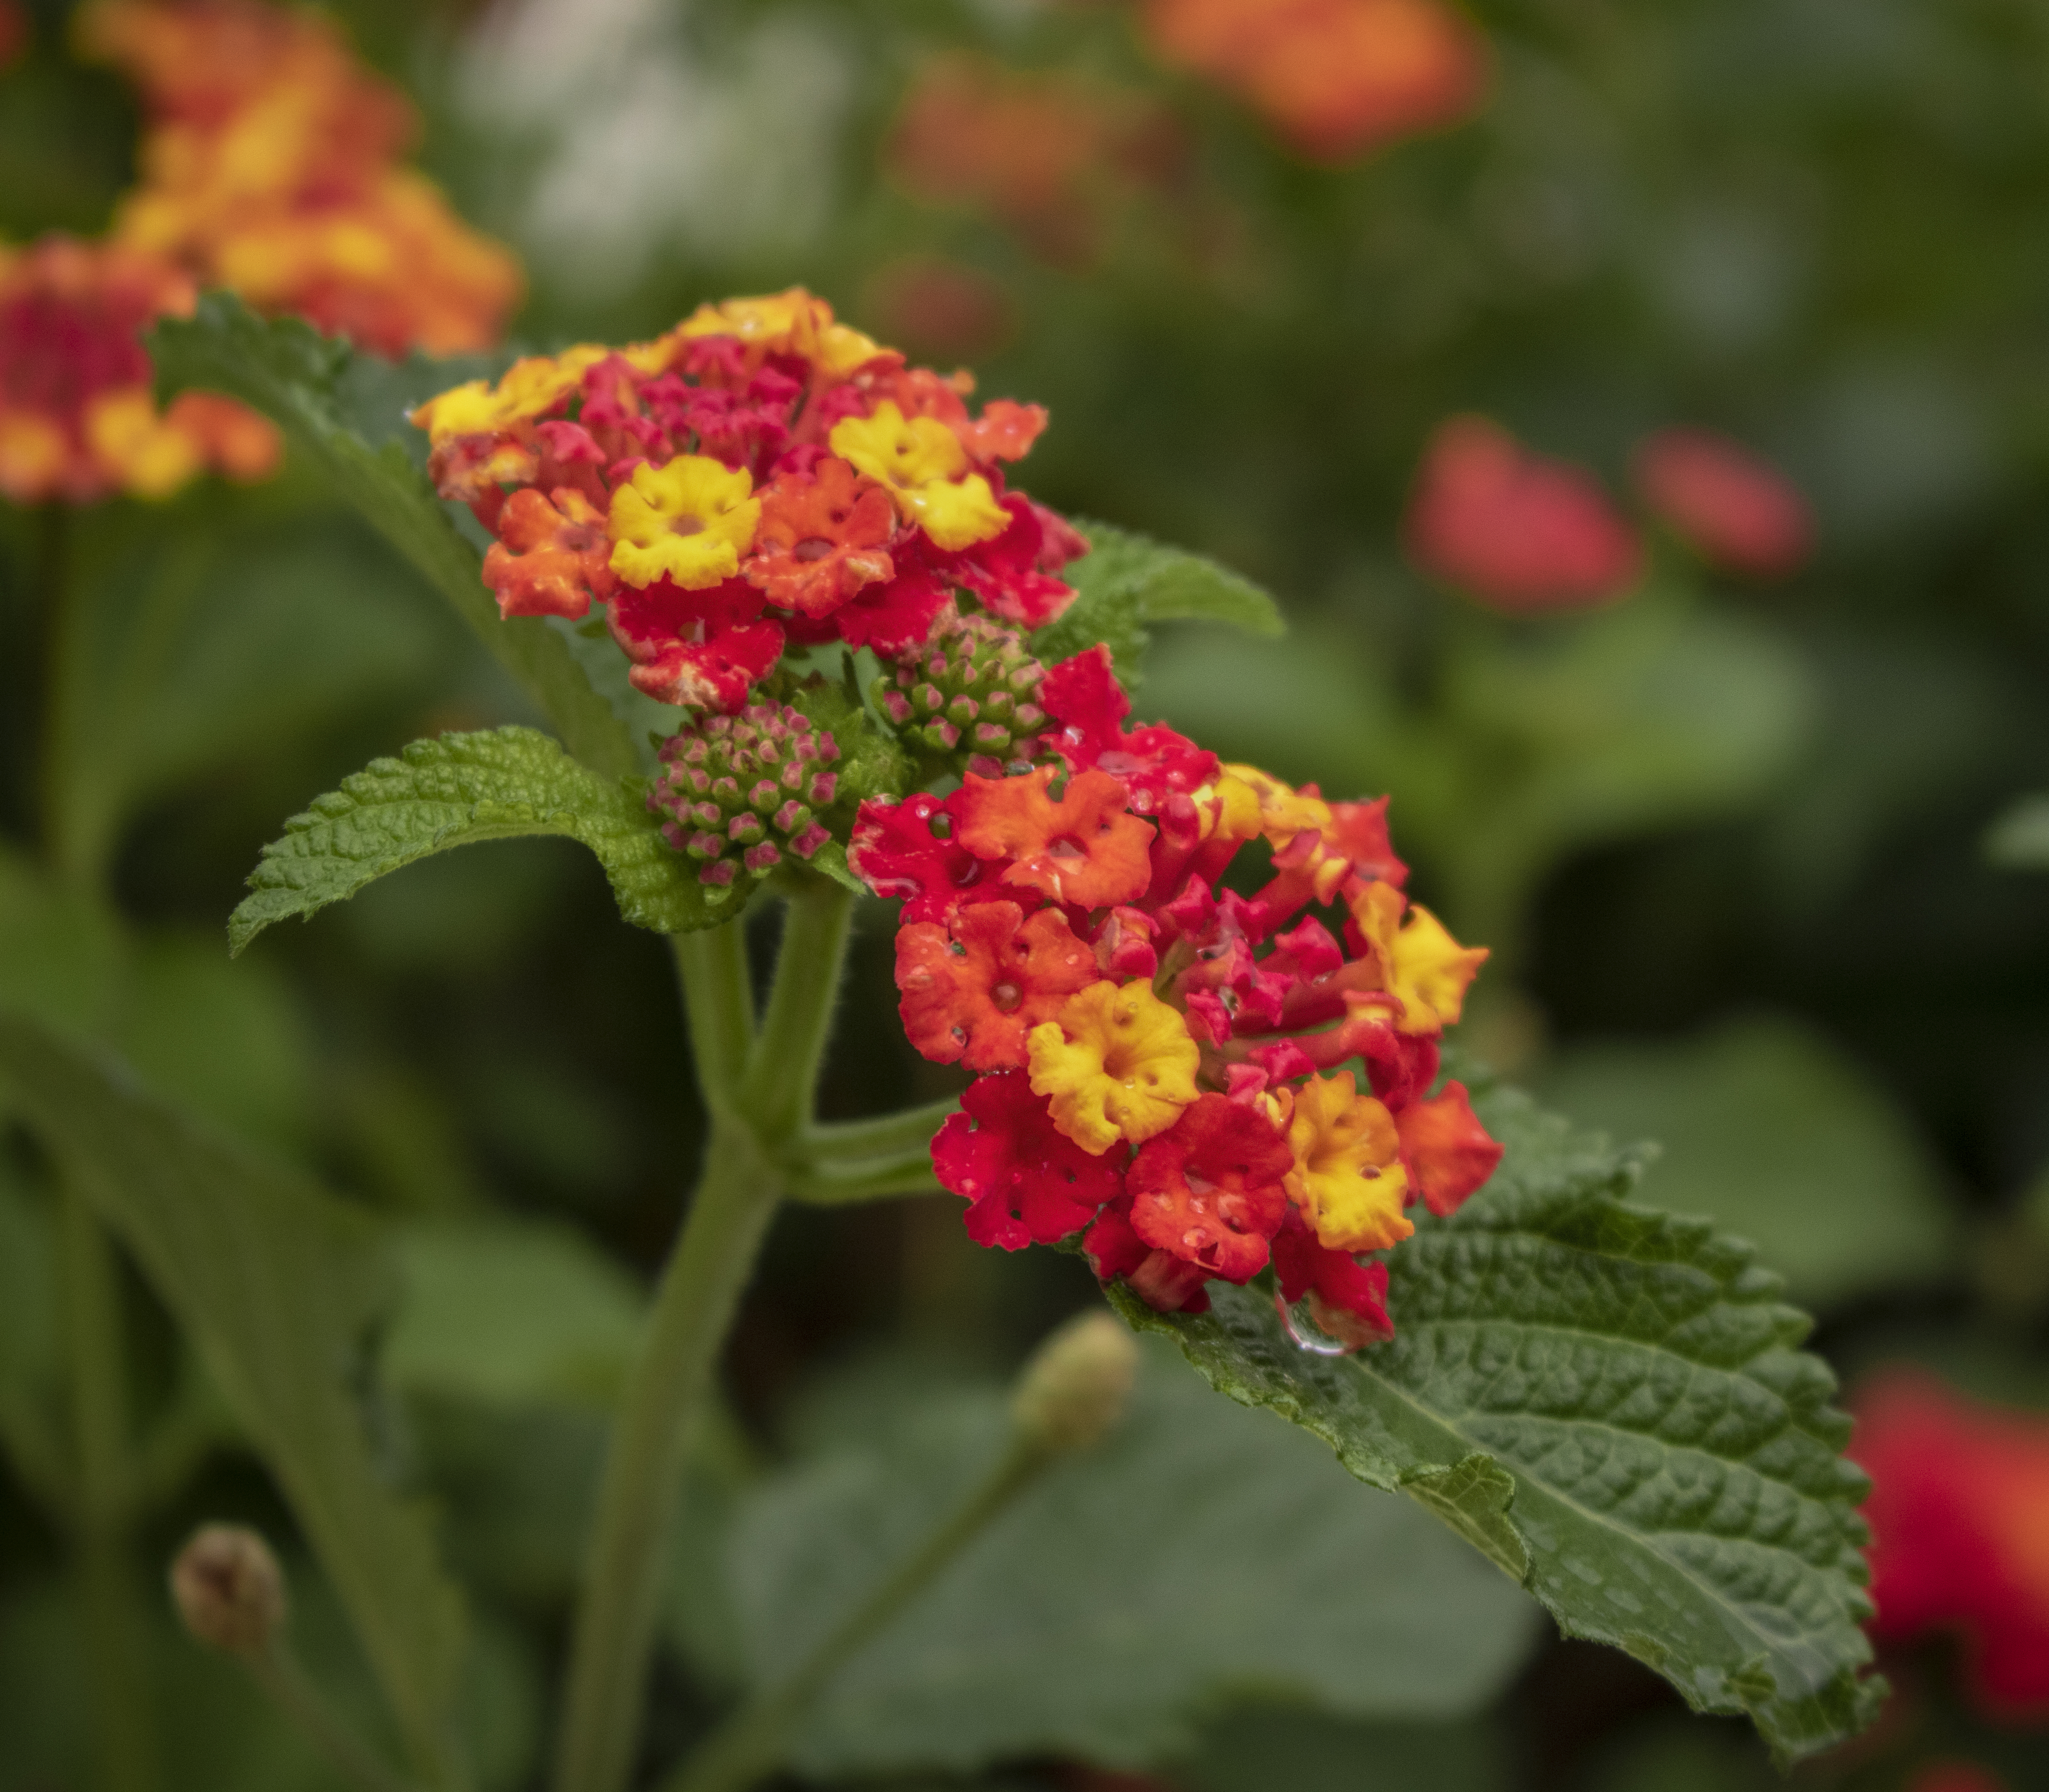
lantana, flower, flowering plant, plant, lantana camara, yarrow, verbena family, annual plant